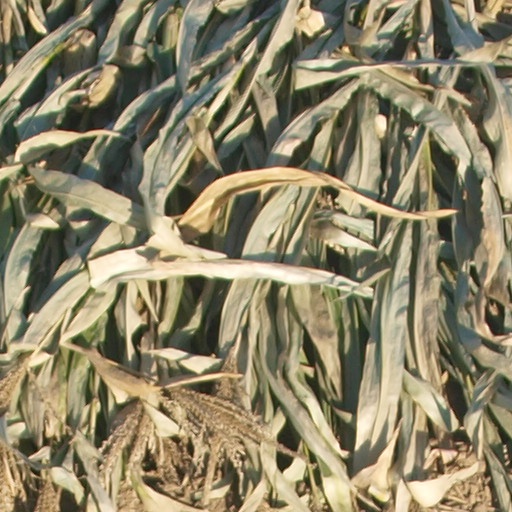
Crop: maize; corn